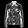
Label: Coat